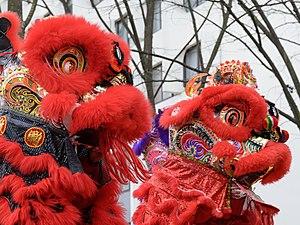
Danse du lion pendant le Nouvel an chinois 2015 dans le 13e arrondissement de Paris